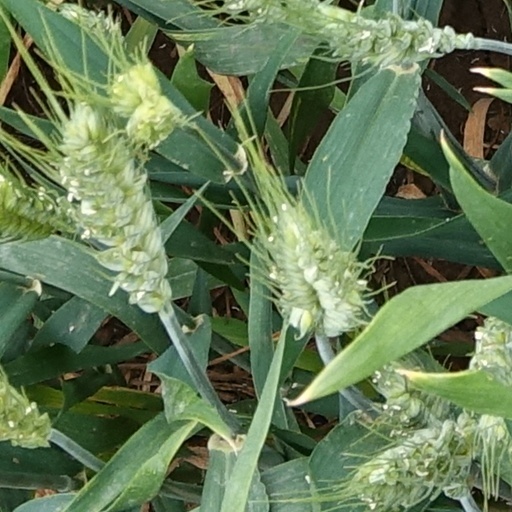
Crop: wheat